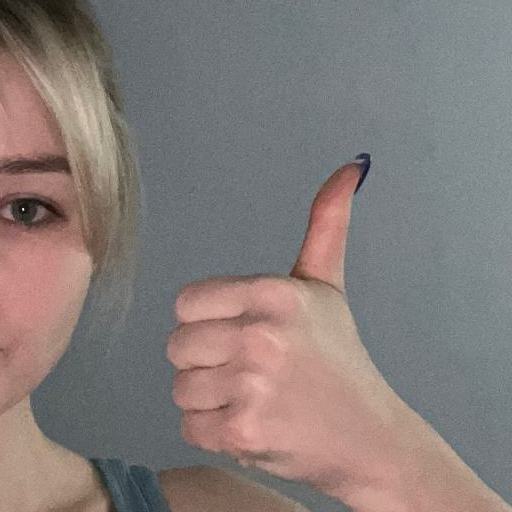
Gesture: like